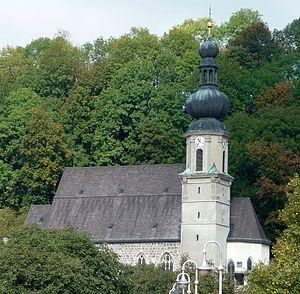
Trostberg est une ville de Bavière, située dans l'arrondissement de Traunstein, dans le district de Haute-Bavière.